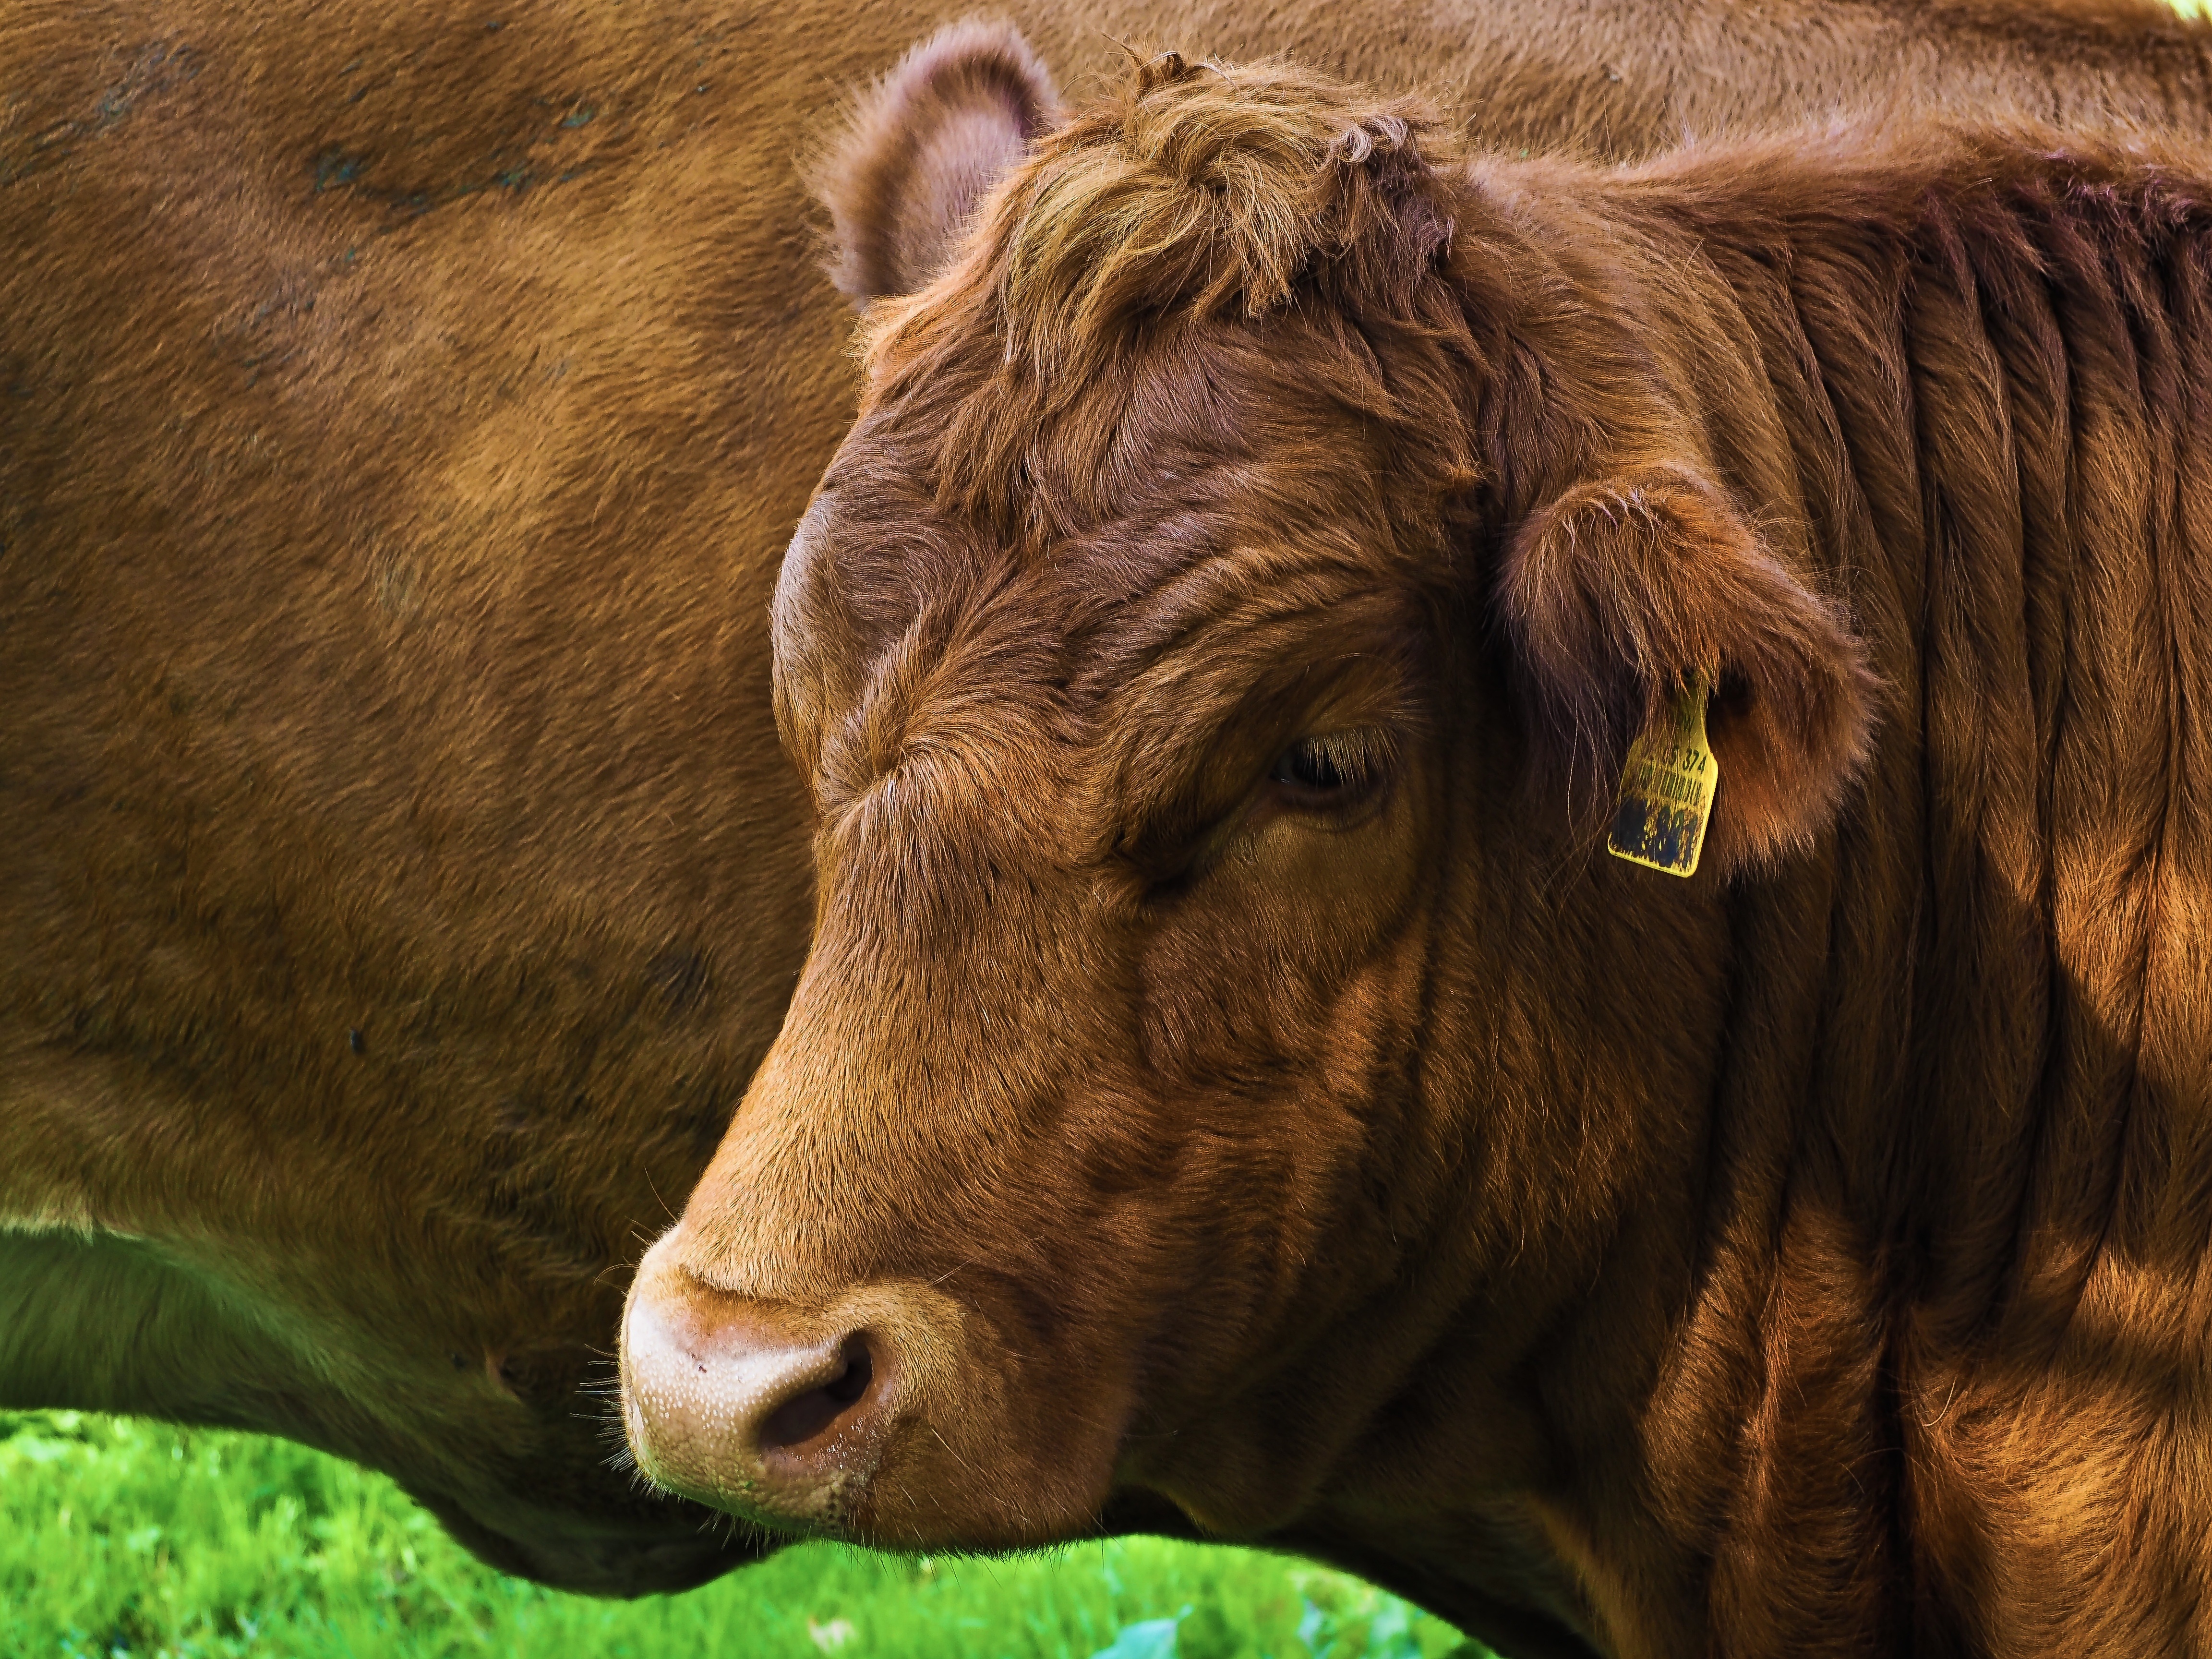
nature, grass, meadow, wildlife, cattle, pasture, grazing, mammal, mane, agriculture, close, beef, fauna, close up, graze, bull, animals, vertebrate, ox, cattle like mammal